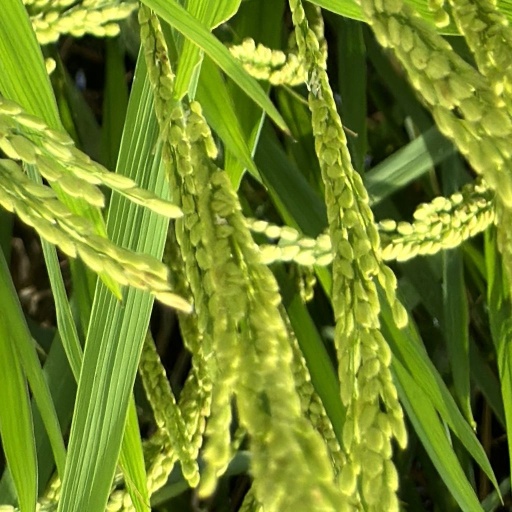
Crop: rice